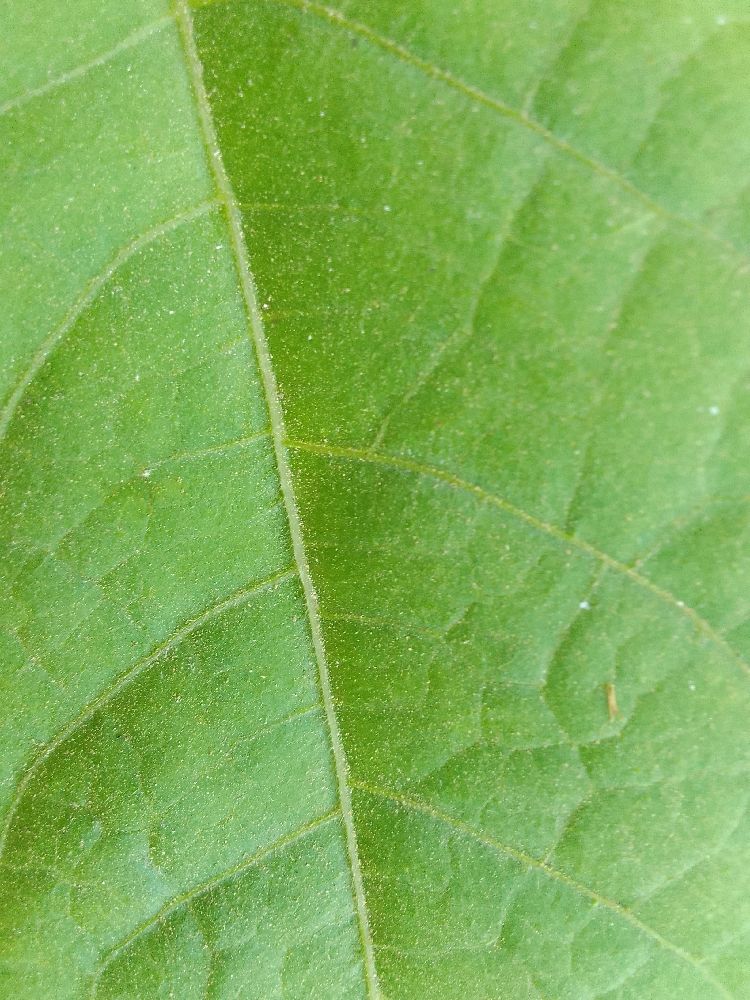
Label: healthy